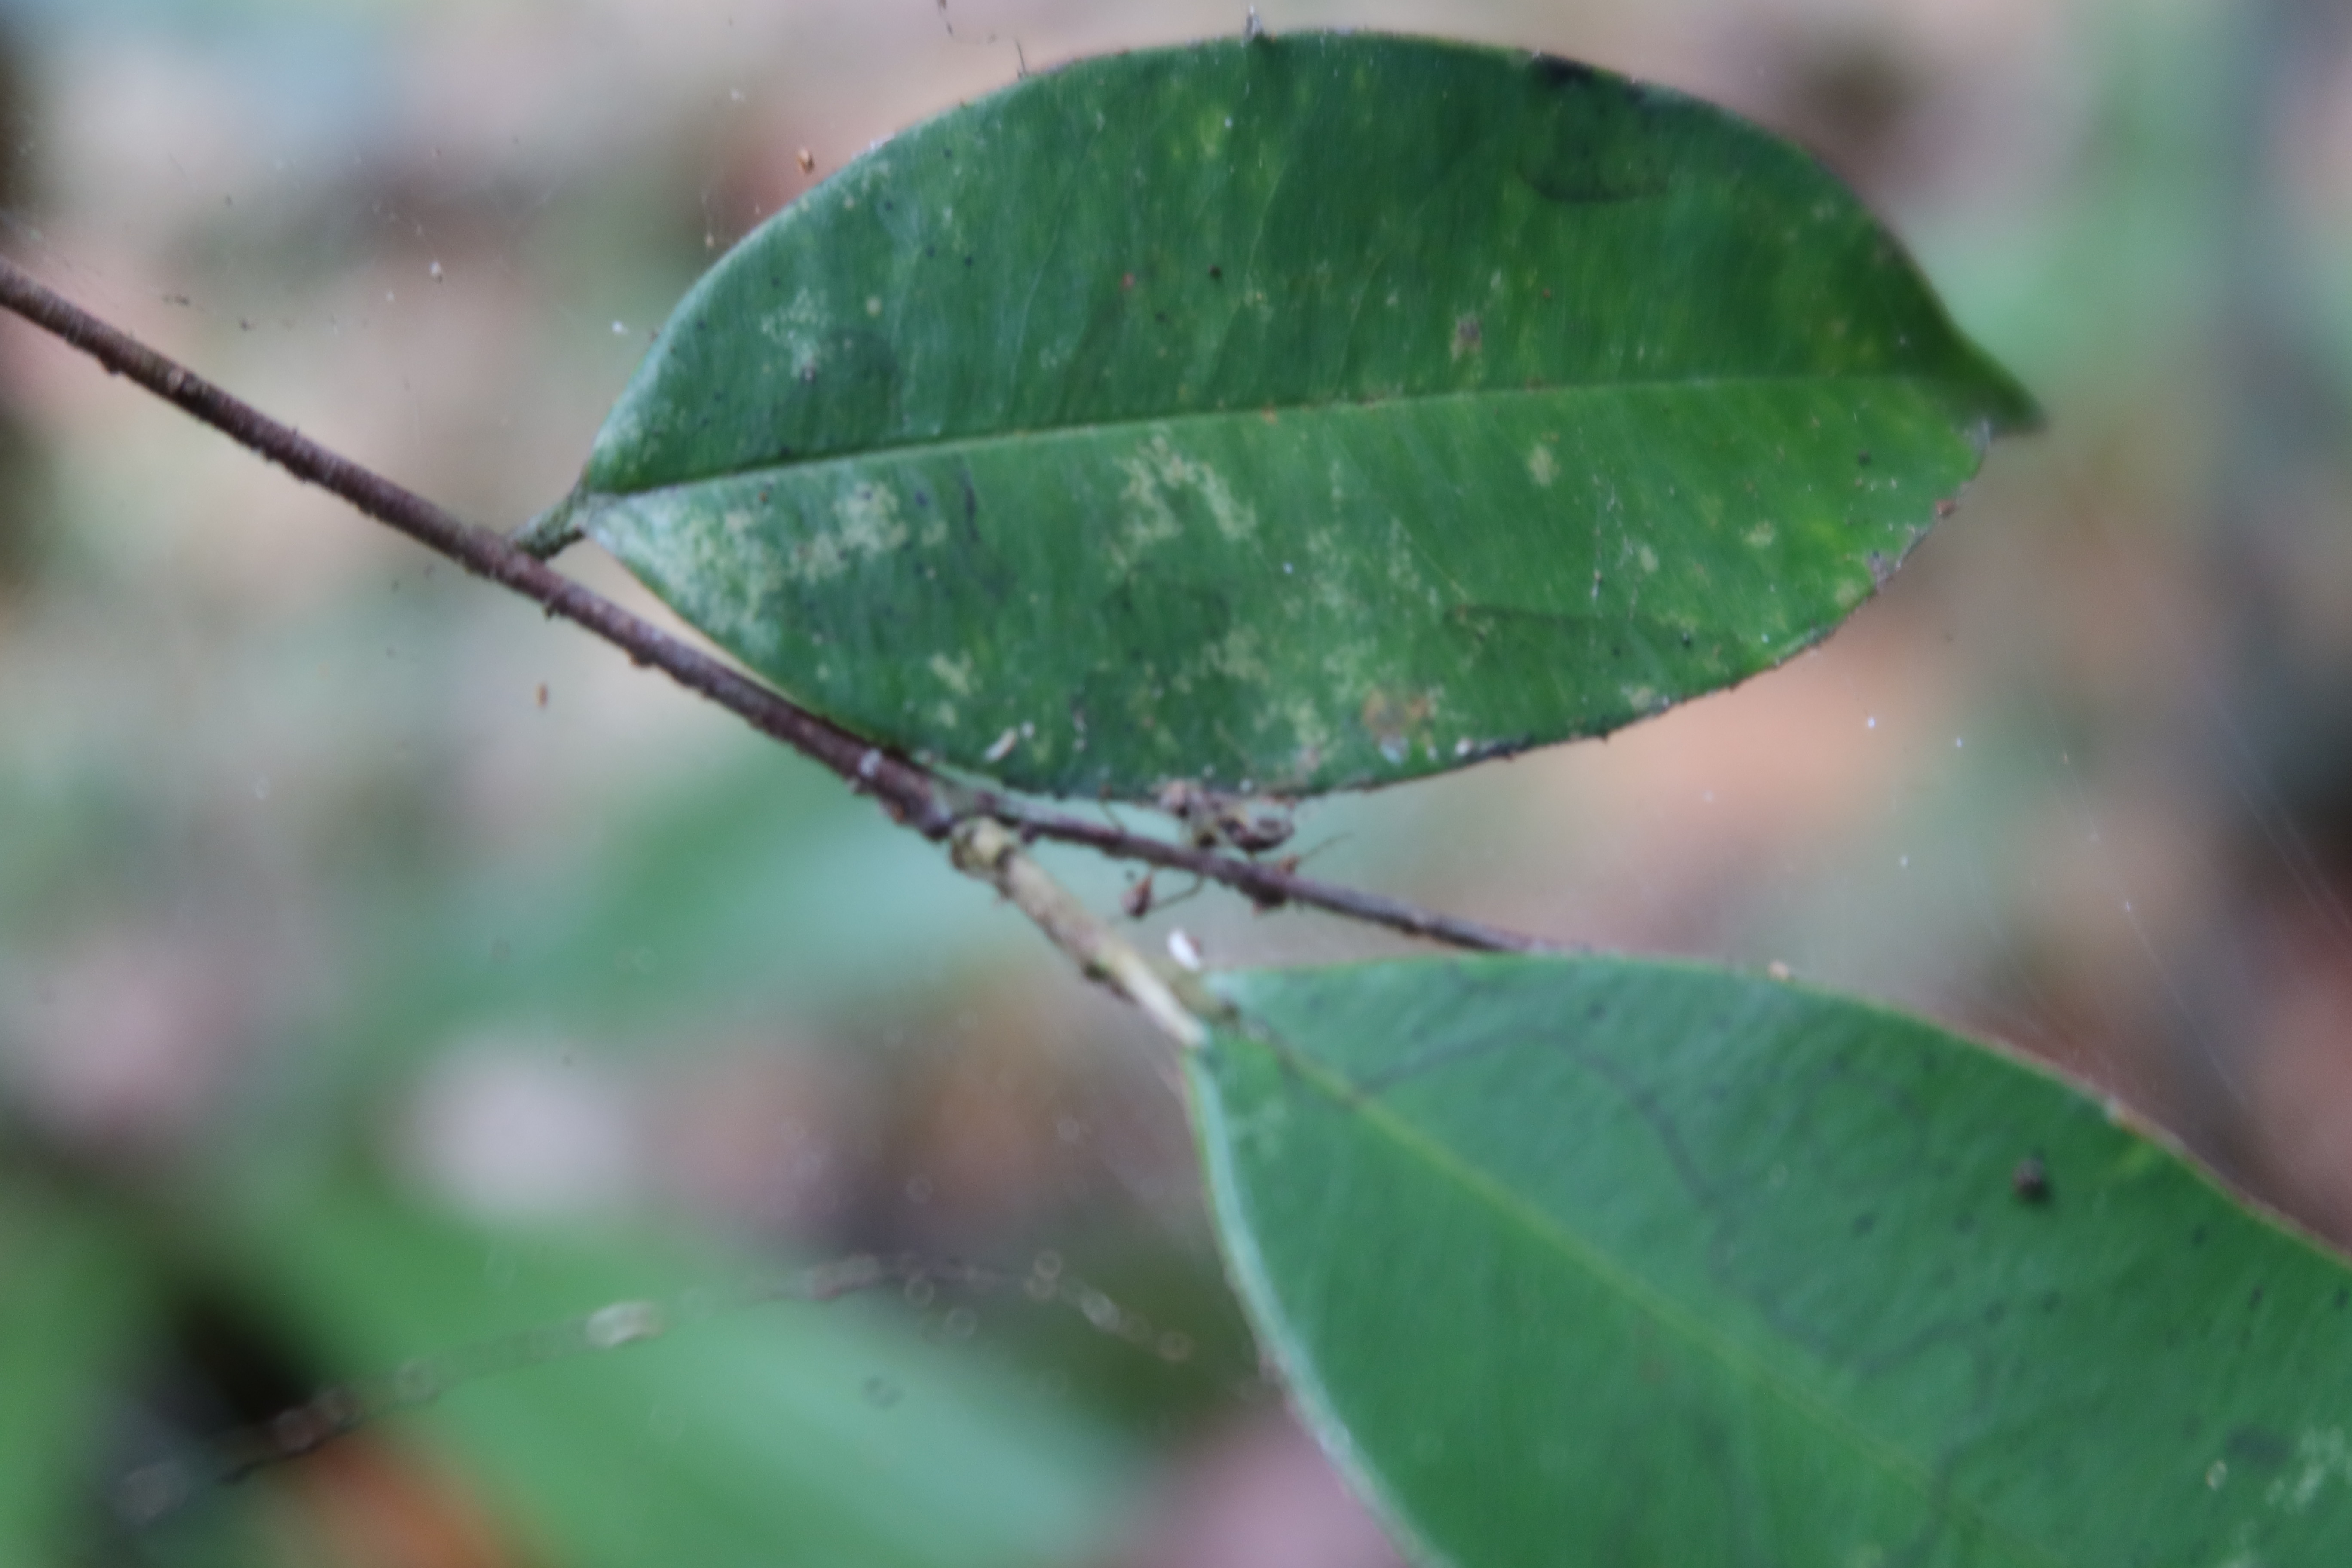
Label: Spiders